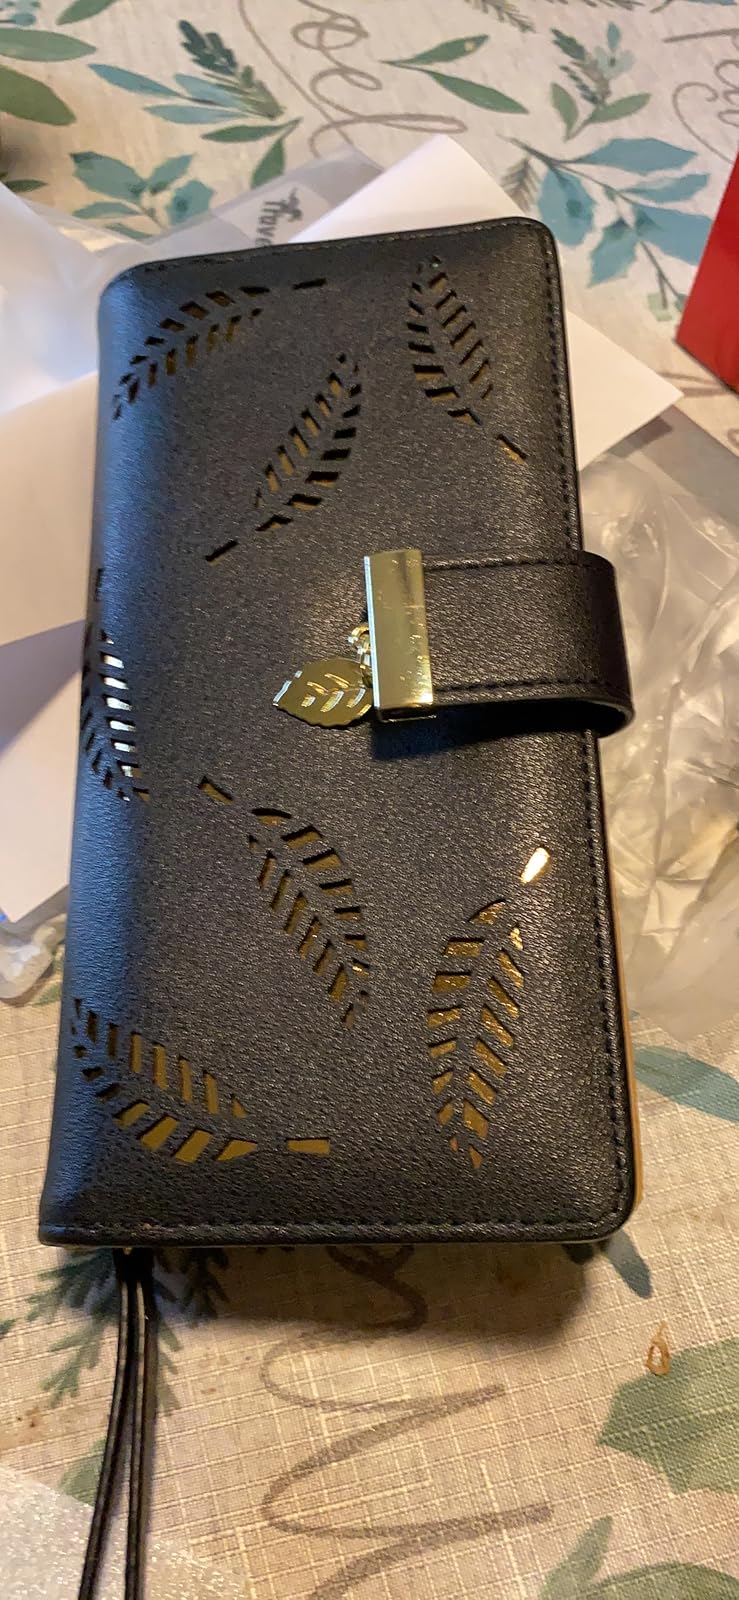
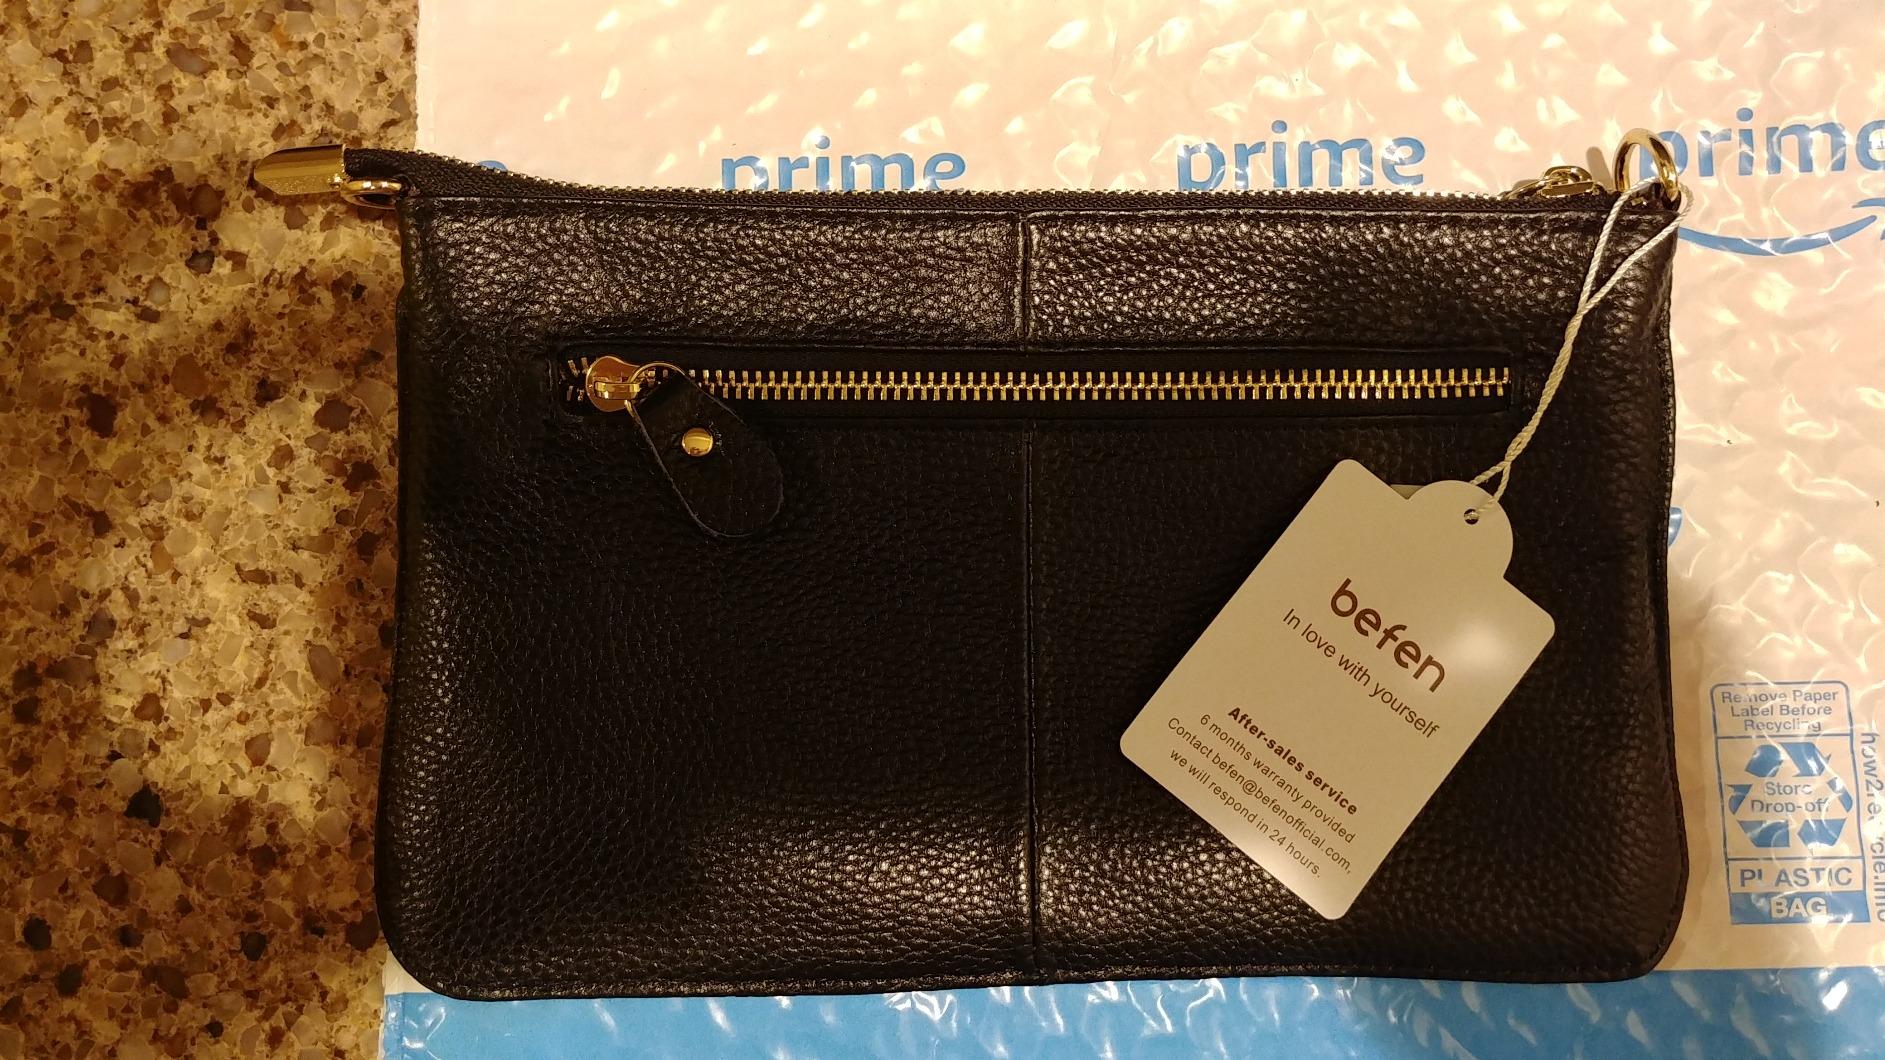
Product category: accessories_handbag
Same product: no